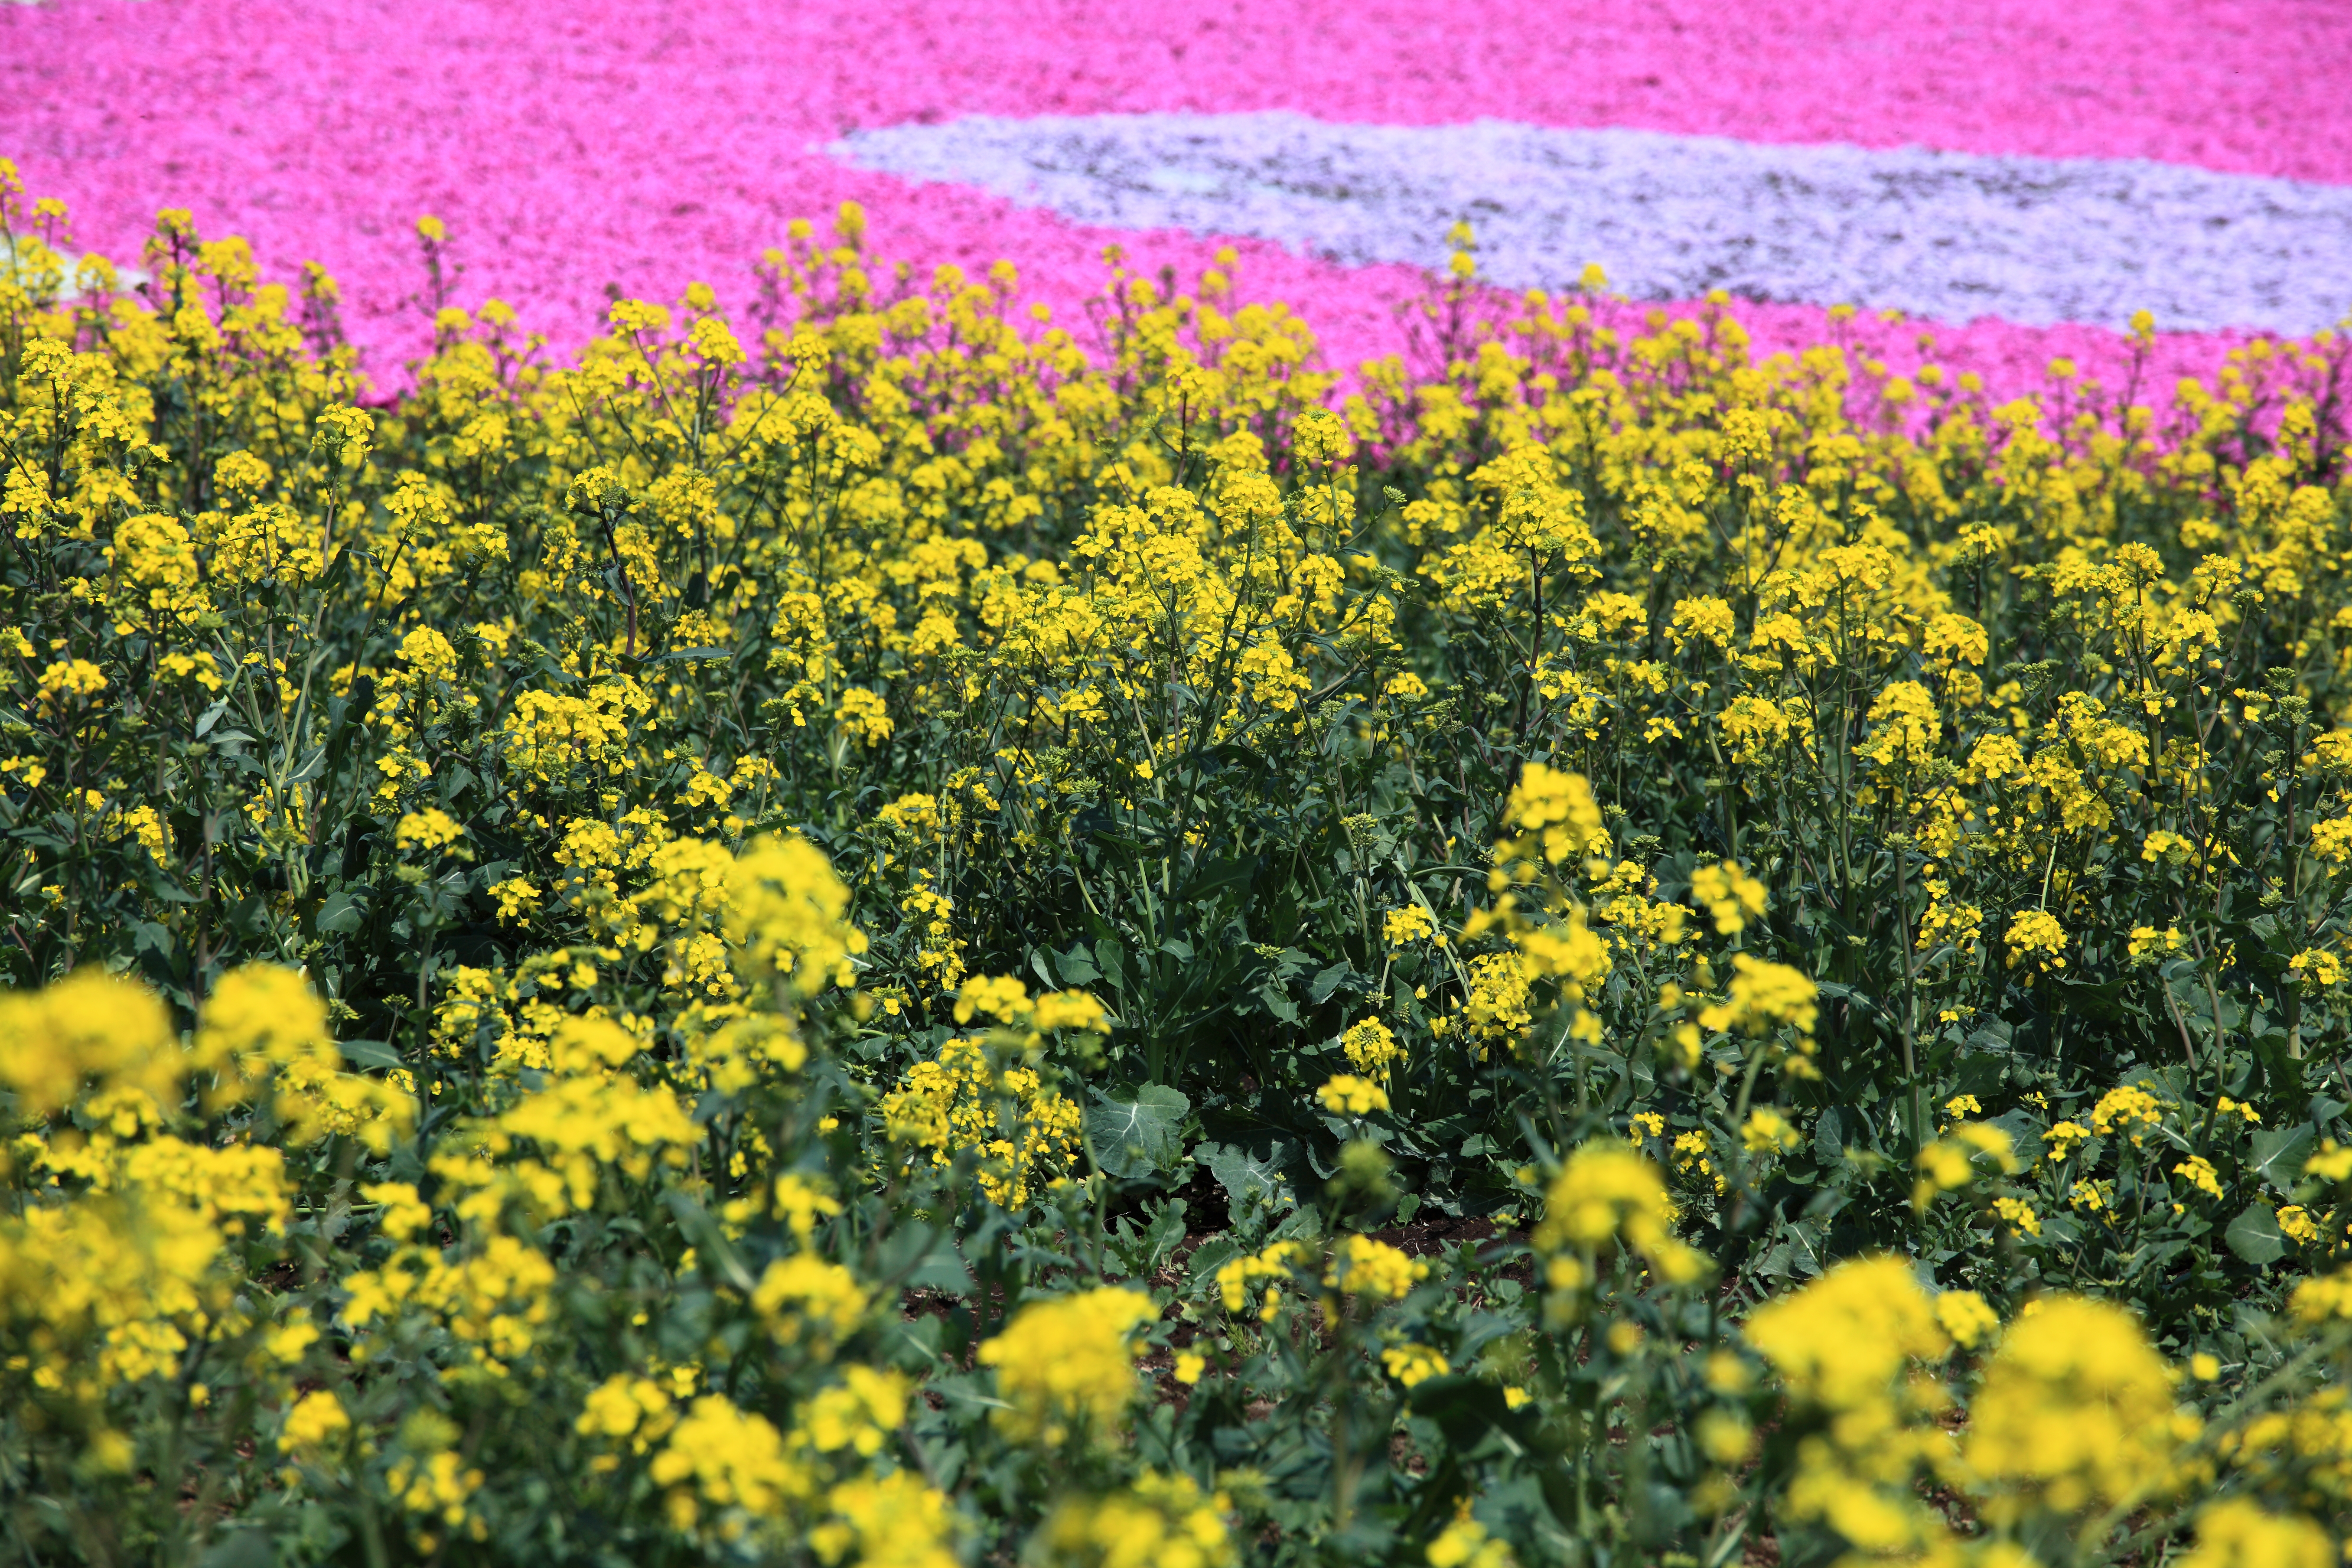
plant, field, meadow, flower, food, high, produce, vegetable, yellow, rapeseed, wildflower, 5d, hires, canola, markii, mustard, brassica, hi, res, resolution, takasaki, mosspink, rapa, gunmawildturnip, flowering plant, annual plant, land plant, mustard plant, mustard and cabbage family, brassica rapa